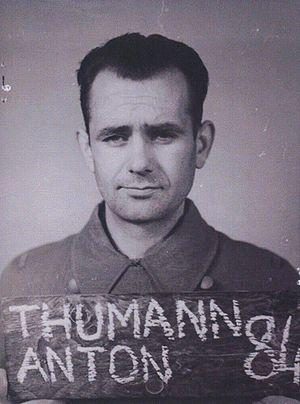
L'expression Bus blancs fait référence à une opération humanitaire de la Croix-Rouge, à la fin de la Seconde Guerre mondiale, dont les acteurs principaux furent deux Suédois, le comte Folke Bernadotte et le masseur Felix Kersten. Elle permet de sauver des milliers de Scandinaves, ainsi qu'un grand nombre de Juifs, des camps de concentration allemands. Le nom de « bus blancs » provient de ce que les véhicules avaient été peints en blanc avec des croix rouges sur les côtés et le toit afin qu'aucune confusion ne soit possible avec des véhicules militaires.
Anton Thumann, est un officier subalterne allemand de la Waffen-SS, Schutzhaftlagerführer des camps de Gross-Rosen, Majdanek et Neuengamme. Reconnu pour crime contre l'humanité, il est condamné à mort lors du procès de Neuengamme.